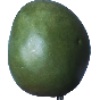
Label: Mango 1